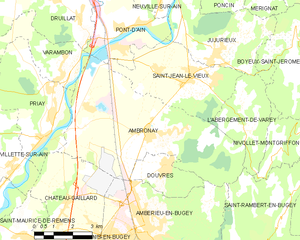
Carte des communes françaises: Ambronay
Ambronay est une commune française, située dans le département de l'Ain en région Auvergne-Rhône-Alpes. Elle se situe à quelques kilomètres d'Ambérieu-en-Bugey.